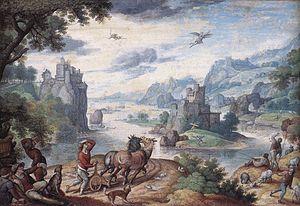
Hans Bol, né à Malines en 1534 et mort à Amsterdam en 1593, est un artiste flamand de la Renaissance, à la fois peintre de paysages, dessinateur, graveur, enlumineur et cartonnier de tapisseries.